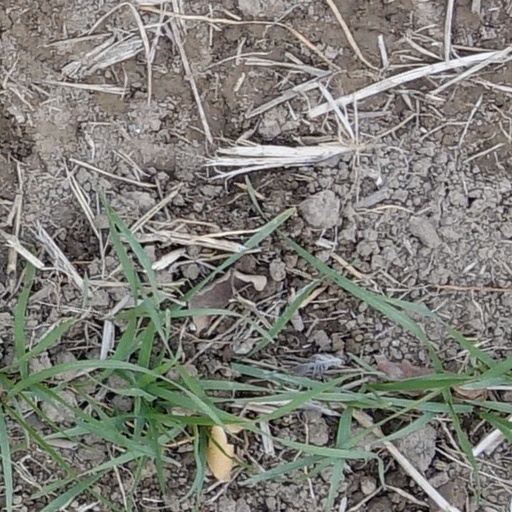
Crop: wheat